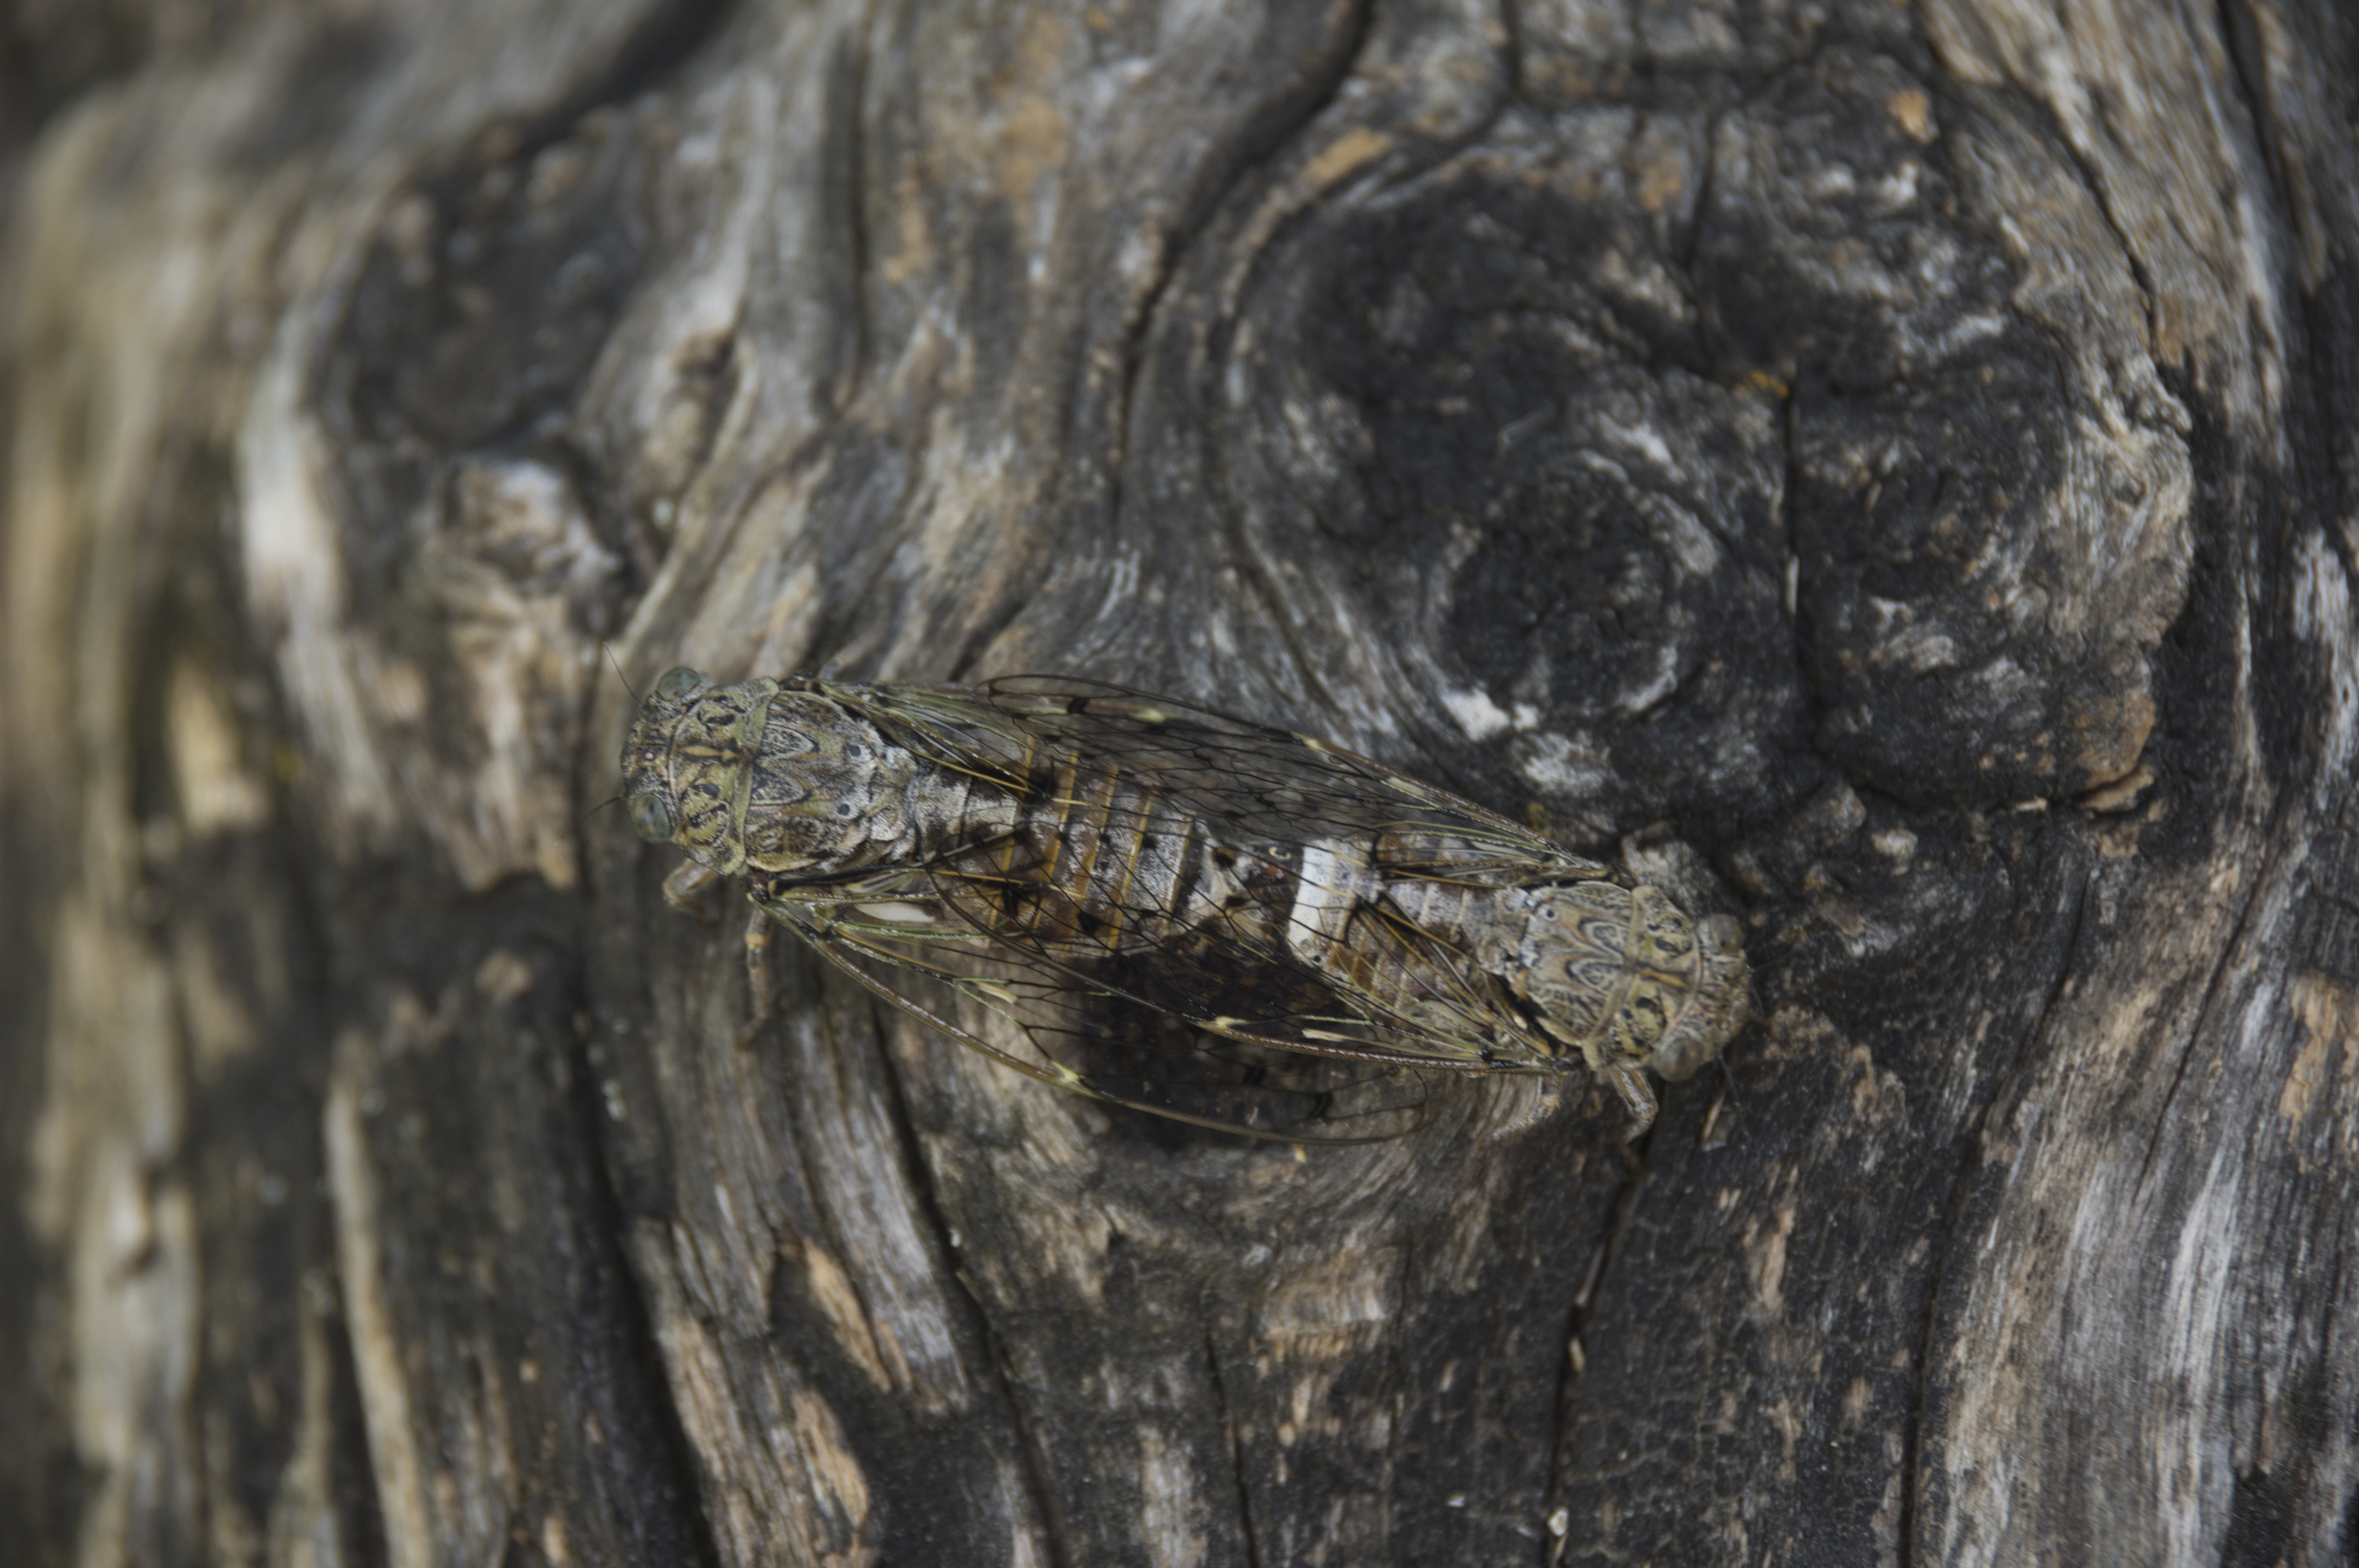
cicada, common snapping turtle, chelydridae, reptile, wood, organism, tree, trunk